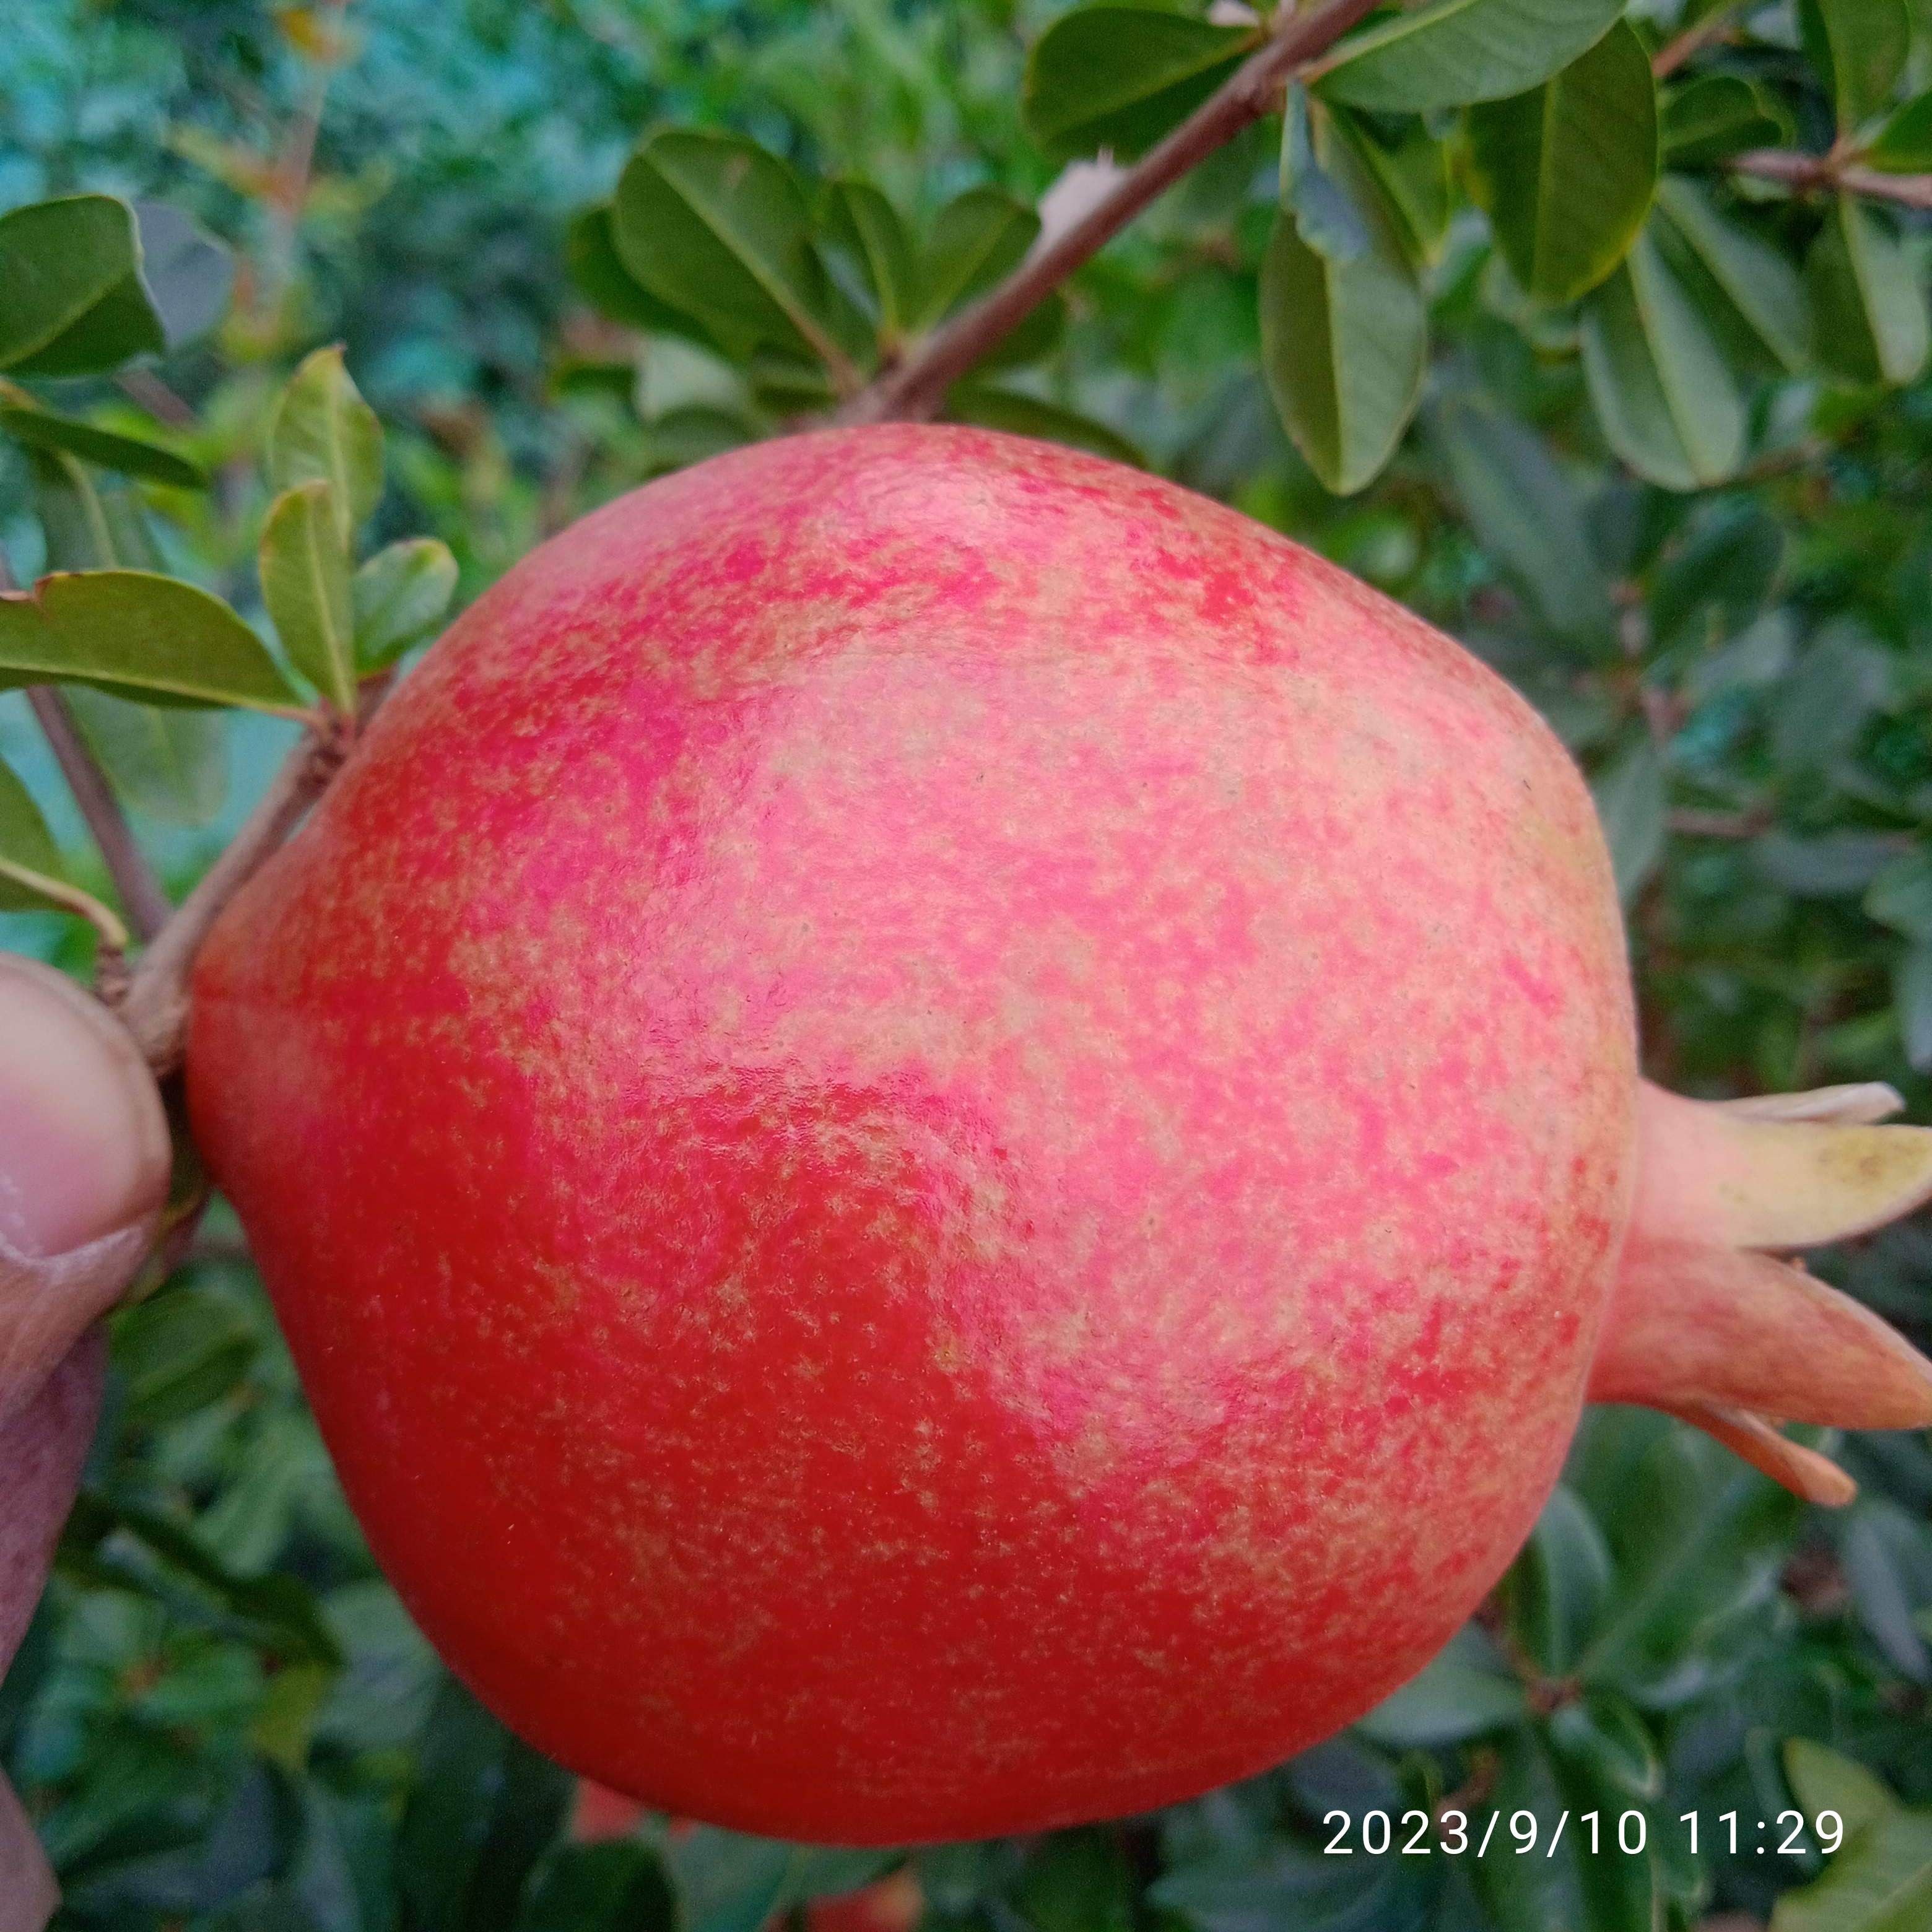
Label: Healthy